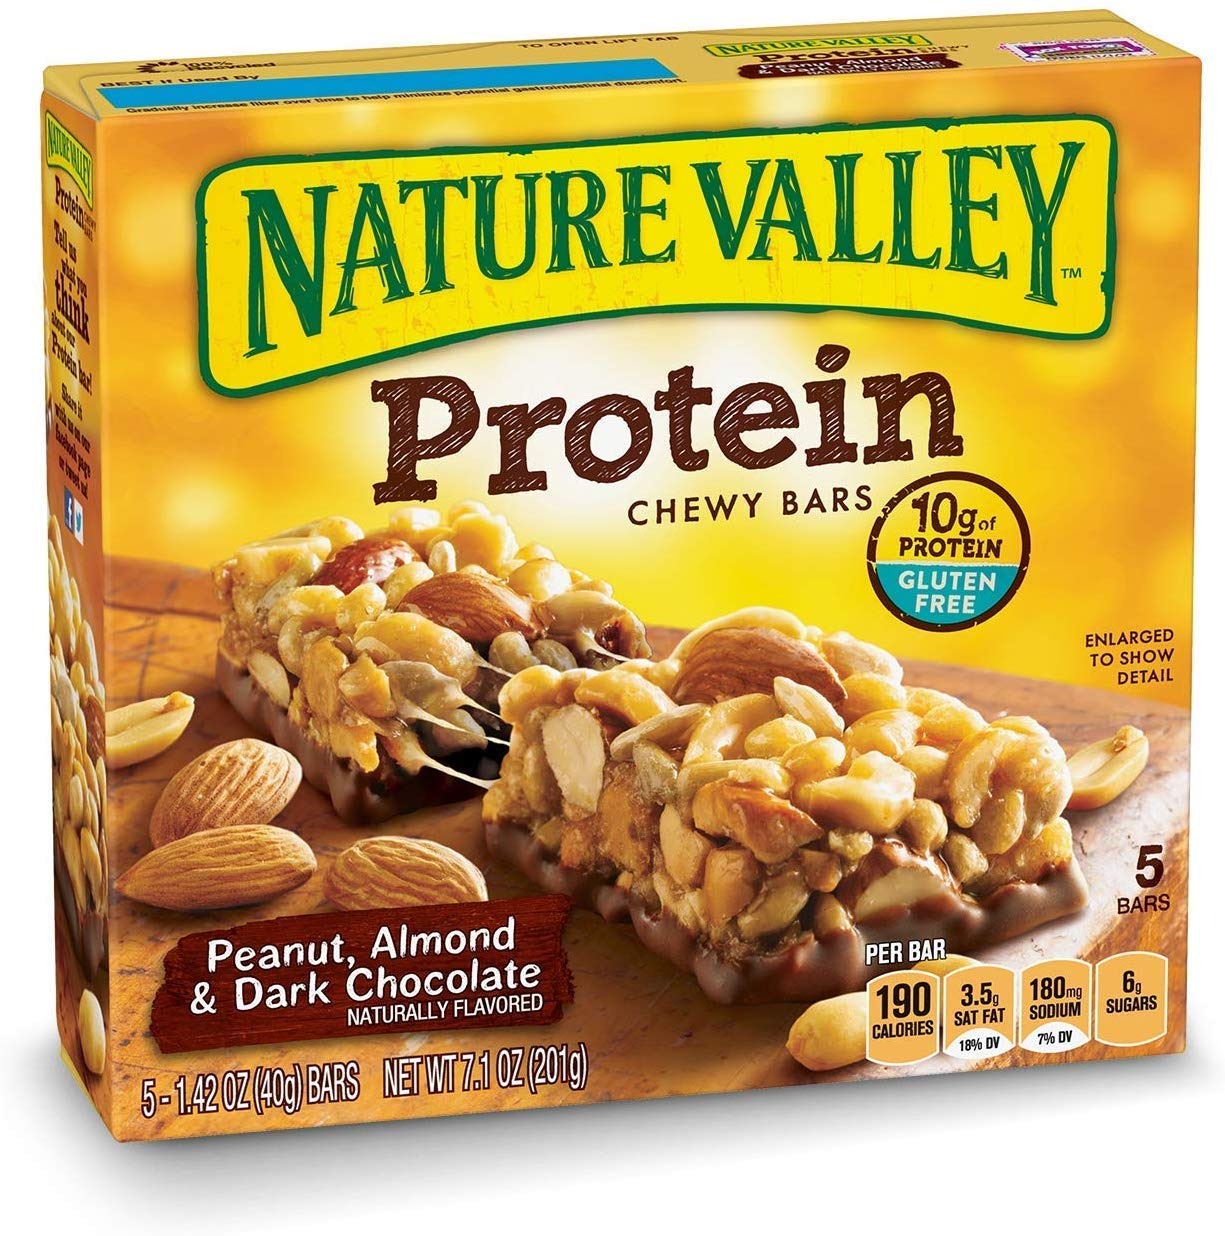
Item Name: Nature Valley Chewy Granola Bar, Protein, Peanut, Almond and Dark Chocolate, Gluten Free, 1.4 Oz, 5 Bars (24 Boxes)
Value: 170.4
Unit: Ounce

Price: 48.81